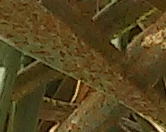
Label: Wheat___Brown_Rust